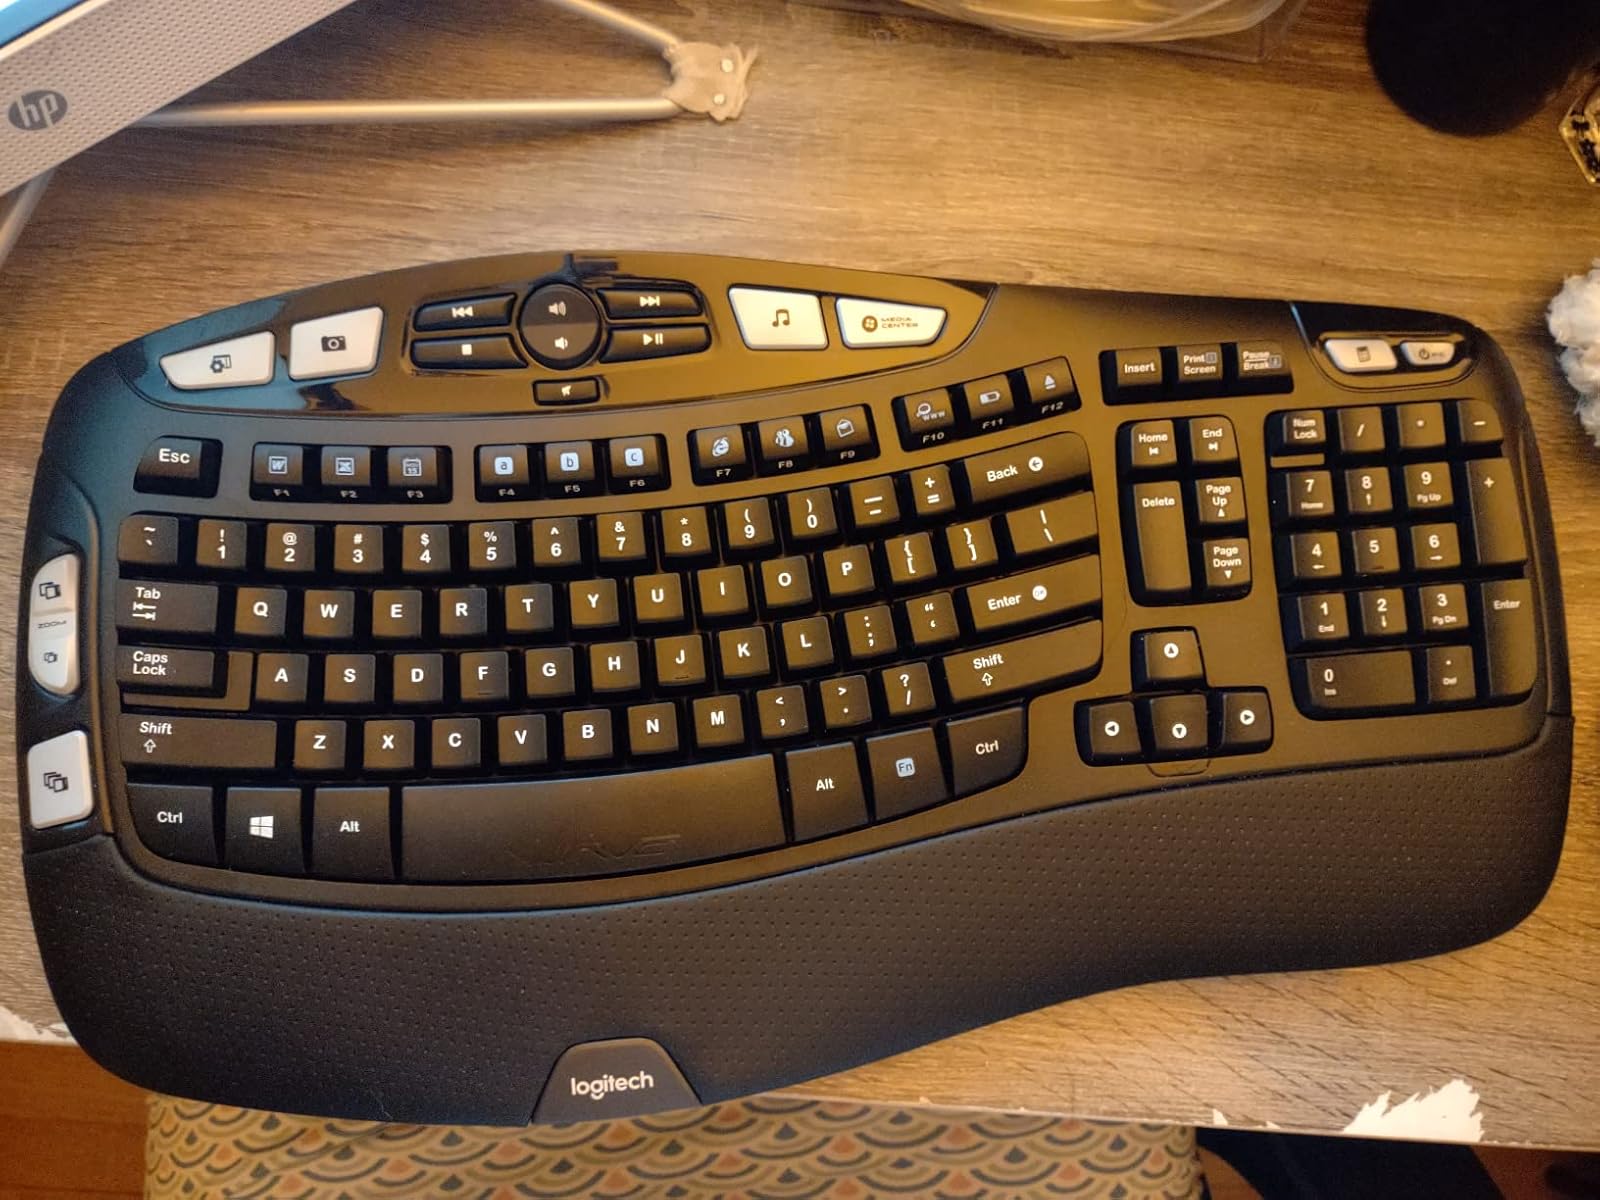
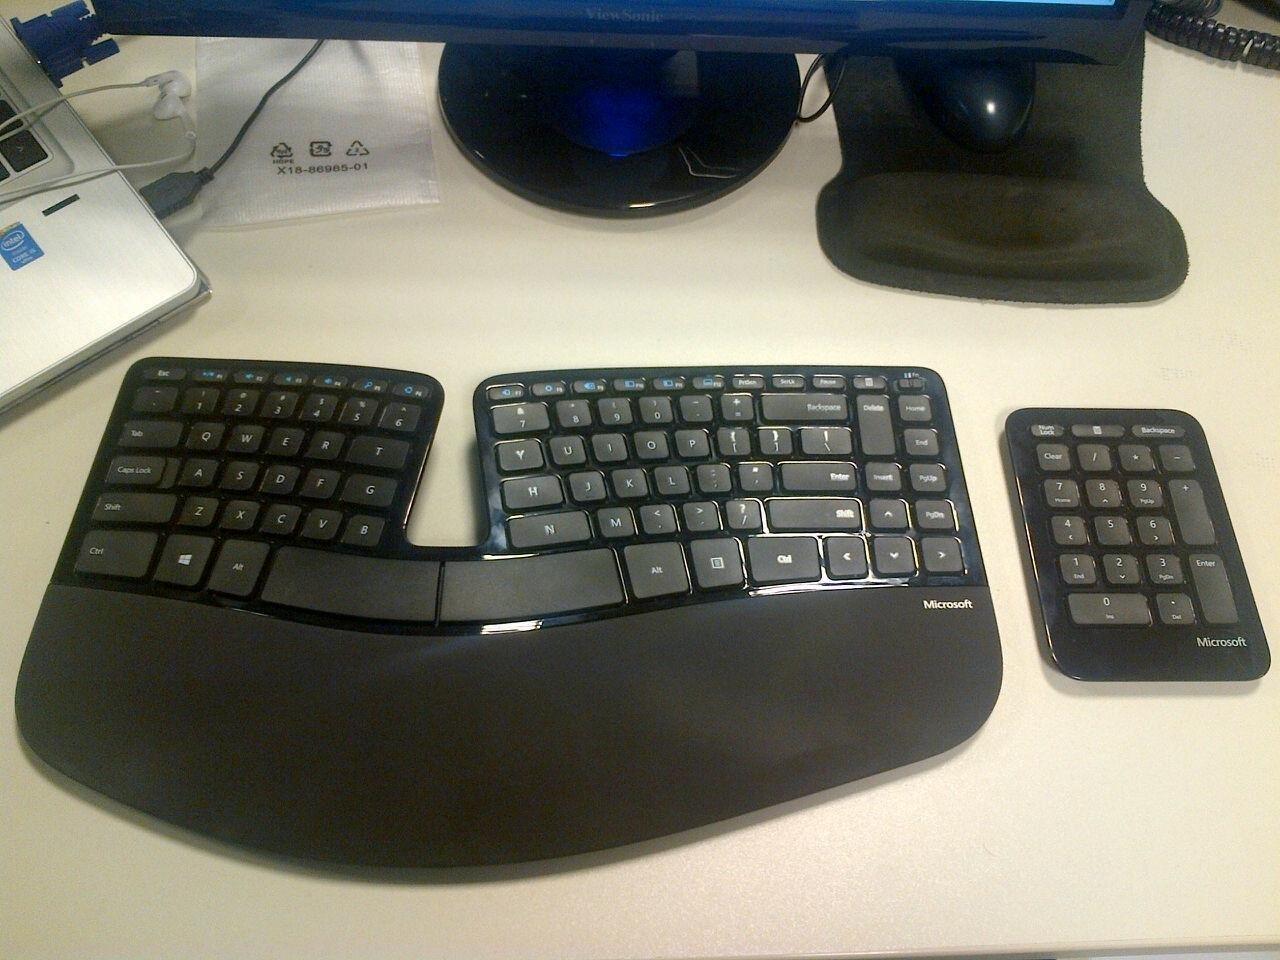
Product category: keyboard
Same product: no